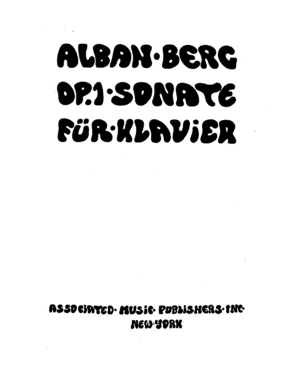
Page de titre de la partition
La Sonate pour piano d'Alban Berg, opus 1, a été publiée en 1910, mais la date exacte de sa composition est inconnue ; les sources suggèrent qu'elle a été écrite en 1909. La sonate de Berg est la seule œuvre pour piano qui a reçu un numéro d'opus.